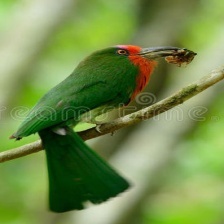
Species: RED BEARDED BEE EATER
Scientific name: NYCTYORNIS AMICTUS
ImageNet parent category: bee_eater